Vangiones

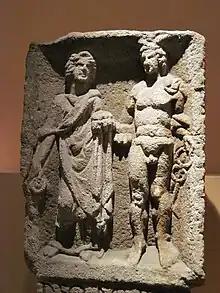
A depiction of the gods Mercury and Rosmerta from the 3rd century.

Ammianus Marcellinus, 4th century soldier and historian ("Res Gestae"), after pointing out that the Rhine had previously been governed by two "iurisdictiones", describes the provincial division of his times. However, the regional names "upper" and "lower Germany" are still in general use. In the jurisdiction of "Prima Germania" ("First or Upper Germany") are Mogontiacus (Mainz), Vangiones (Worms), Nemetae (Speyer), Argentoratus (Strasbourg) and "alia municipia." Metz and Trier however are in "Prima Belgica".